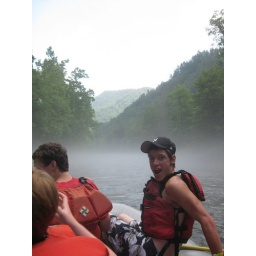
i like the mist on the river and the mountain in the back ground. i don't like that the first mountain isn't that clear. 18 of 20